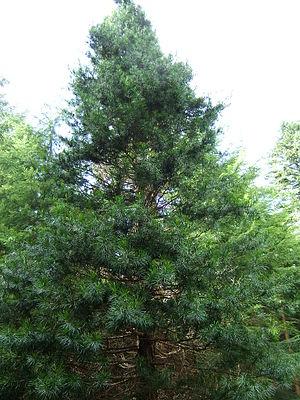
Sciadopitys verticillata, aussi appelée Pin parasol du Japon, est une espèce relique d'arbres conifères, de l'ordre des Pinales, famille des Sciadopityaceae.